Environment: real
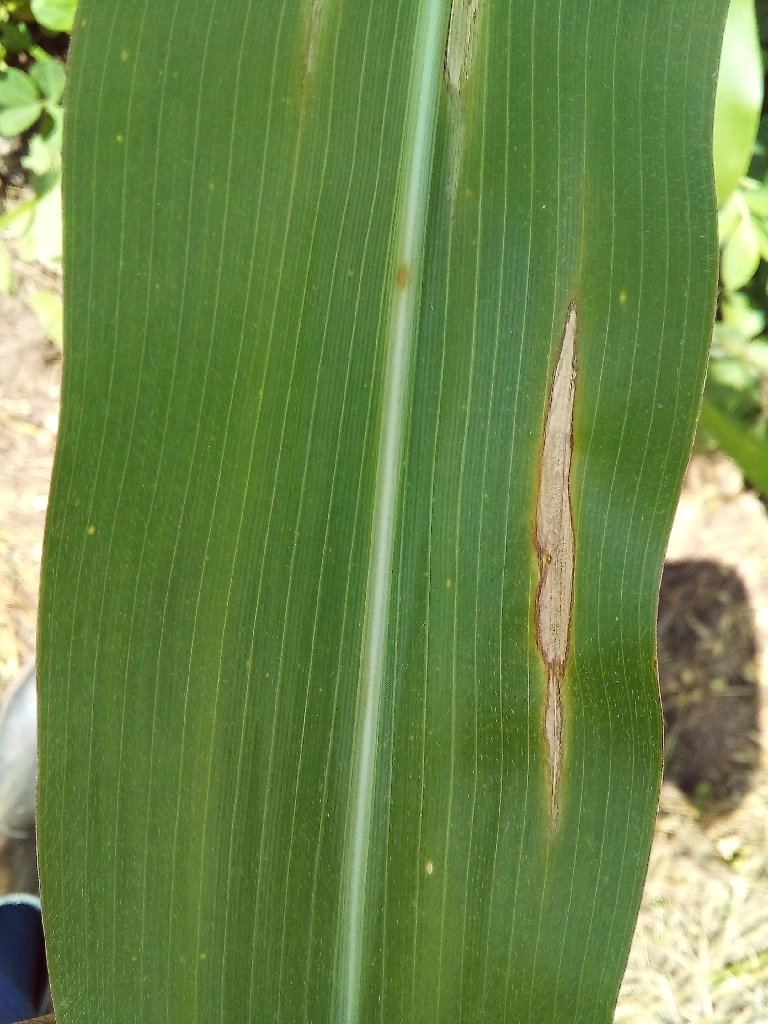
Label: northern_corn_leaf_blight